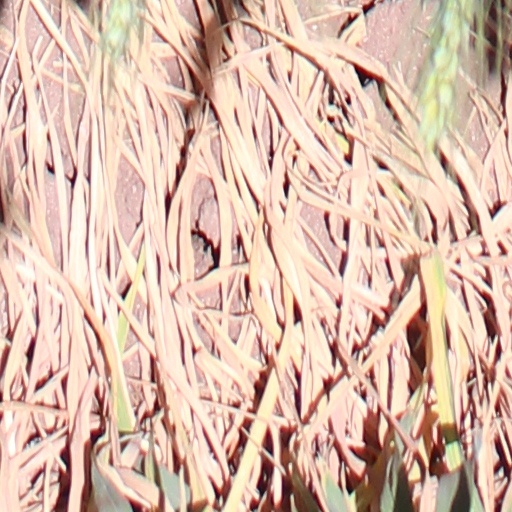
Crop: wheat